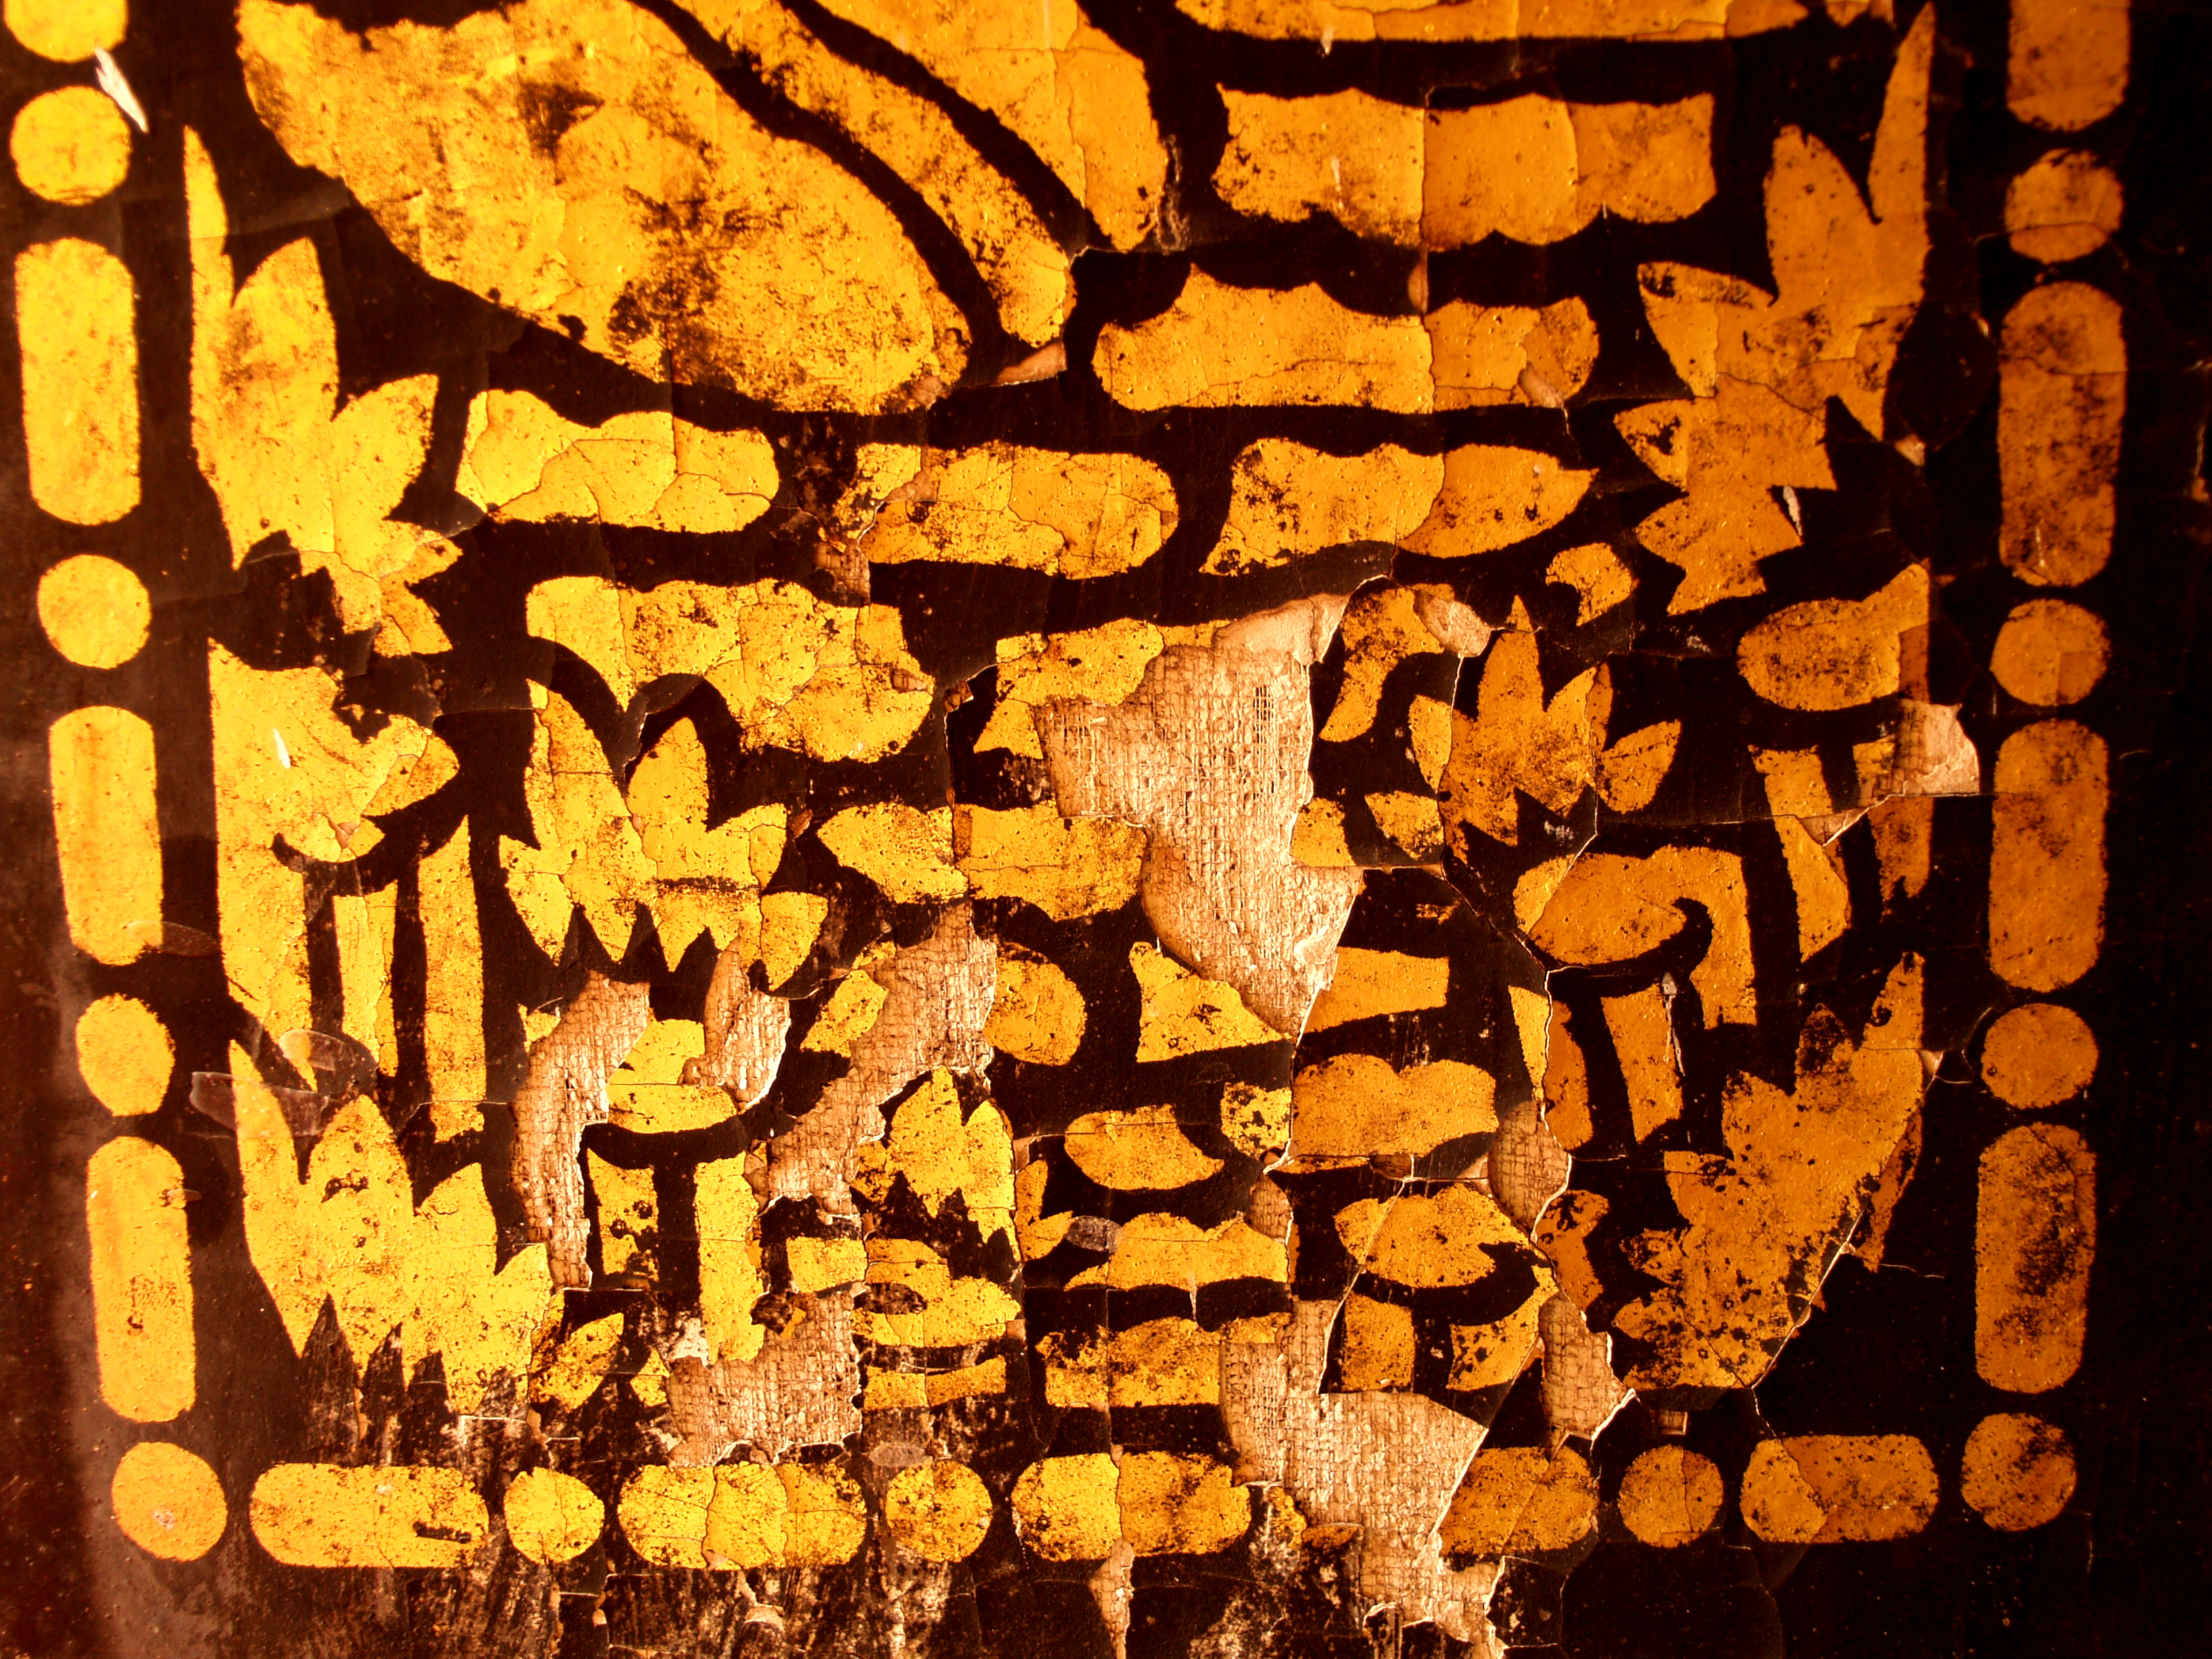
abstract, ancient, antique, art, asia, asian, background, bangkok, beautiful, black, buddha, buddhist, color, culture, deco, decor, decoration, decorative, design, detail, drawing, east, floral, flower, gold, golden, graphic, interior, leaf, old, ornament, ornate, paint, pattern, red, retro, shape, siam, style, swirl, temple, texture, thai, thailand, traditional, vintage, wall, wallpaper, wat, yellow, font